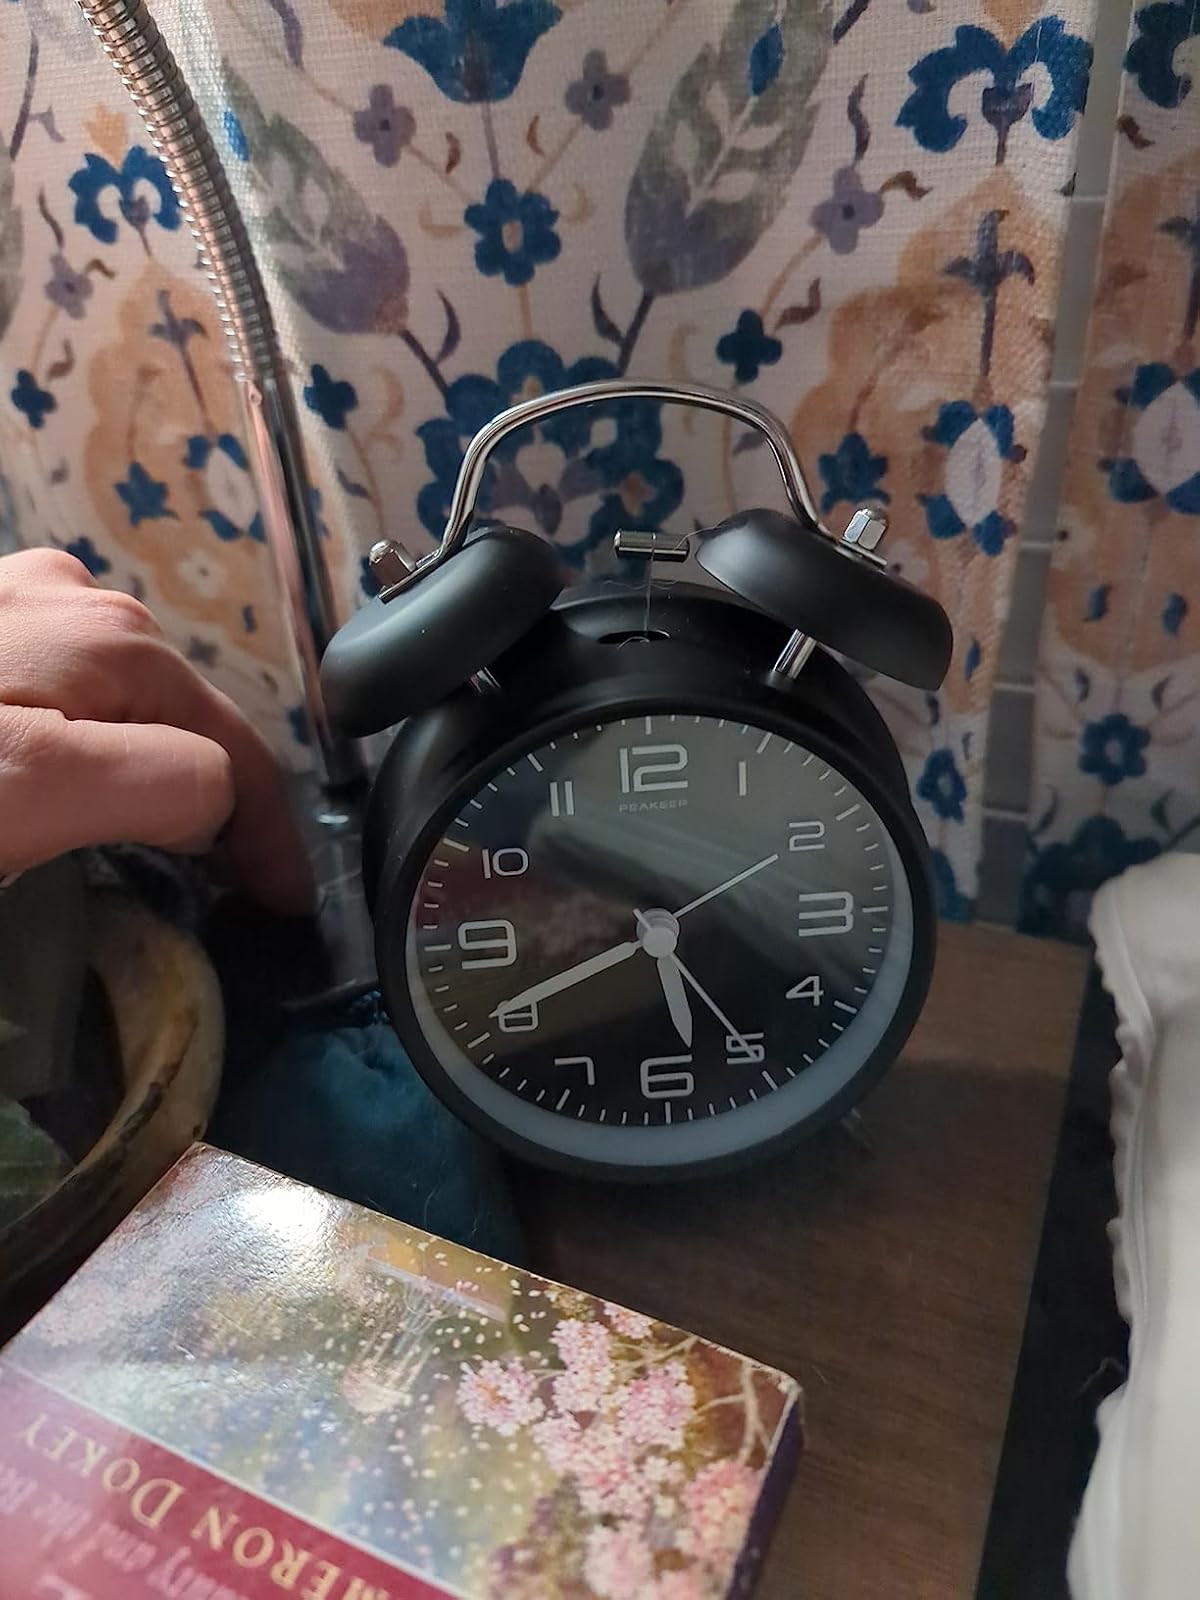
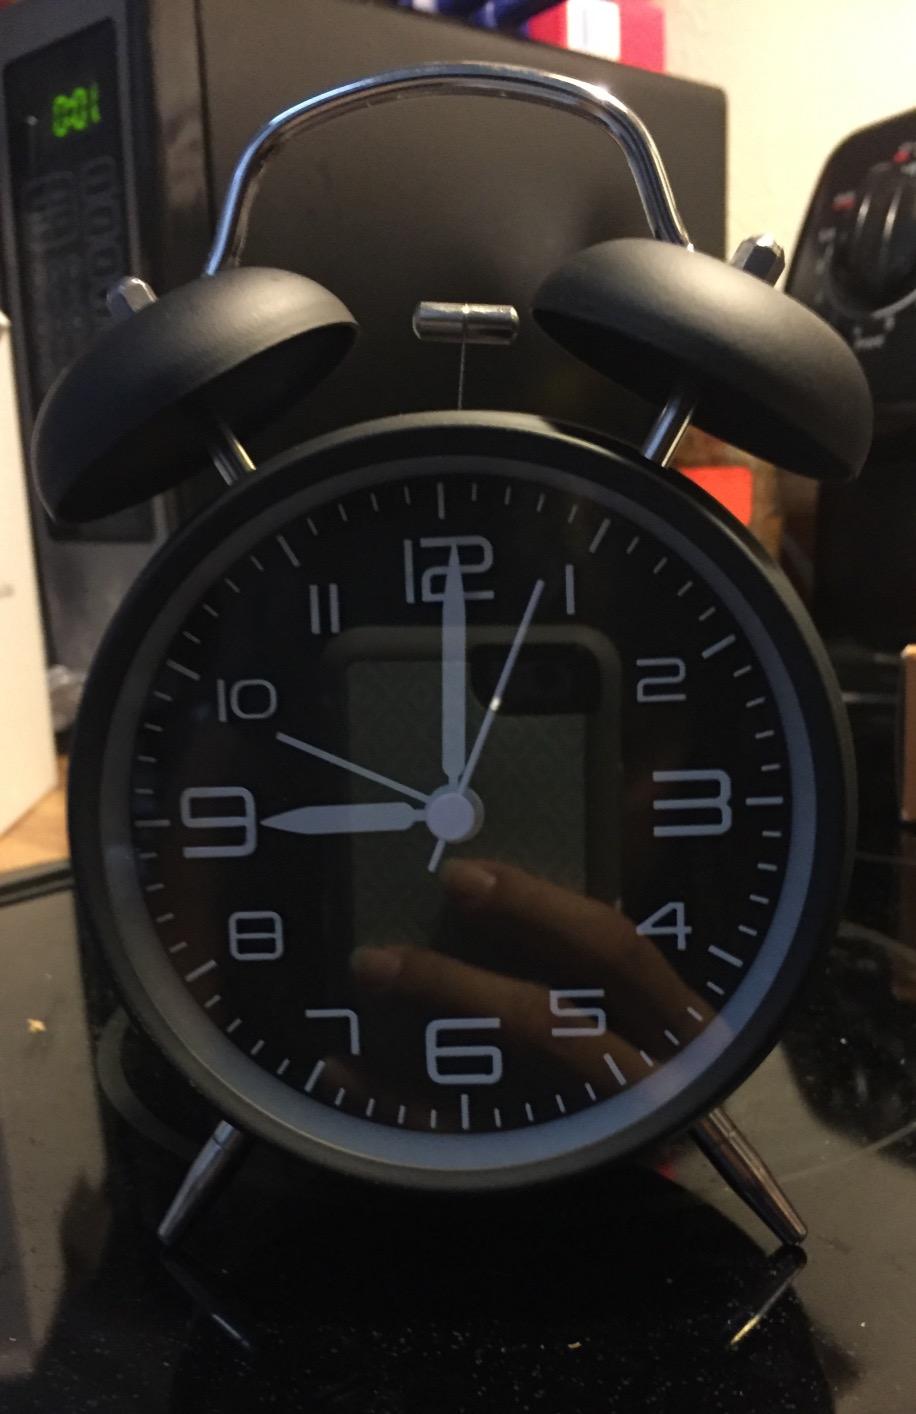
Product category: clock
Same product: yes